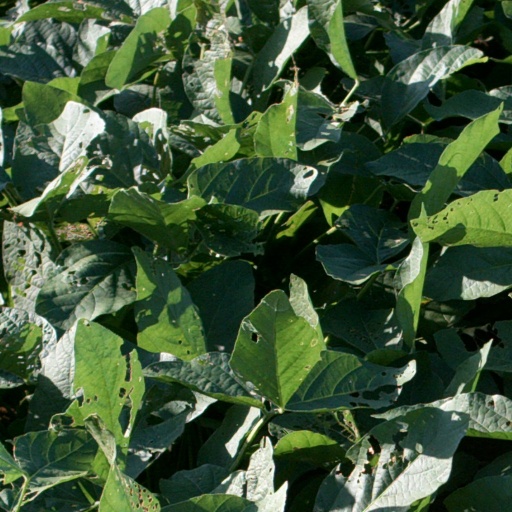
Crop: soybean